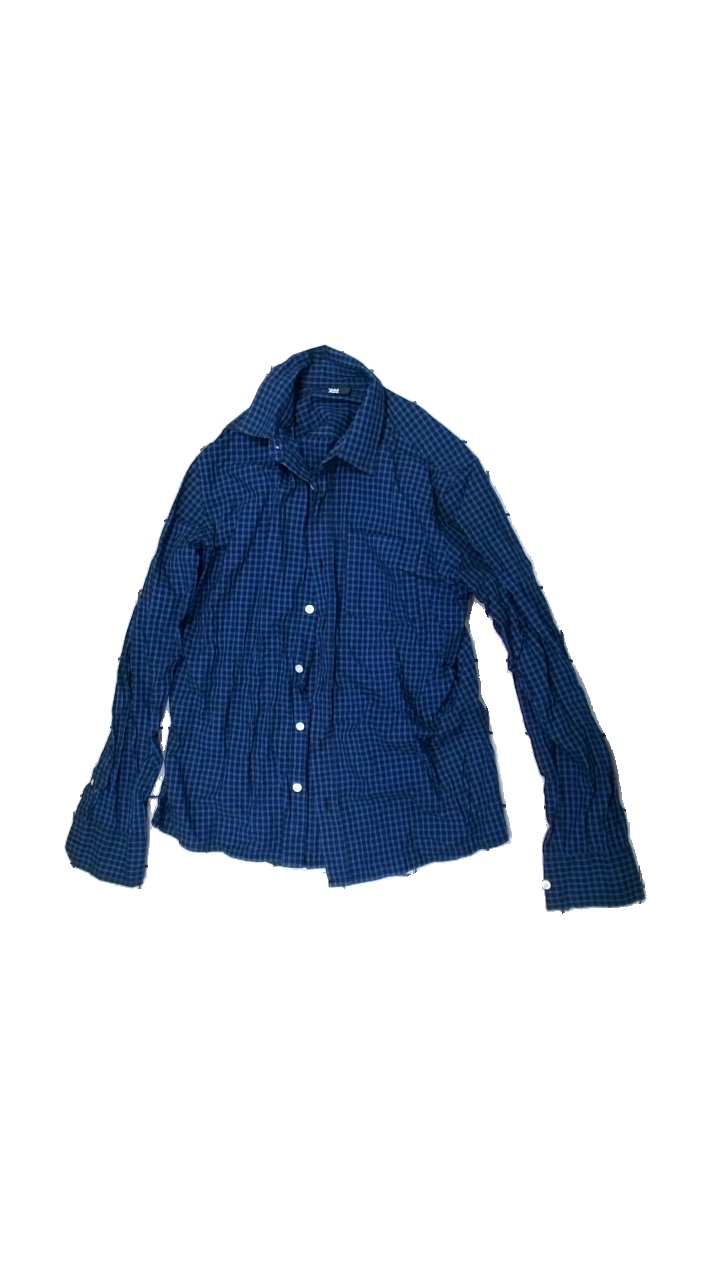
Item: Shirt (Men)
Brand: Sm All
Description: Black and blue checkered shirt
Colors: Blue, Black
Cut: Regular
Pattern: Checkered print
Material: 100% Cotton
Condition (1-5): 5
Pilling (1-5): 5
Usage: Reuse
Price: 50-100